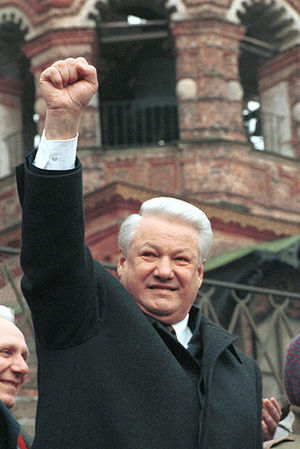
Døde i 2007 / April
Døde i 2007 er en liste over notable personer, der er afgået ved døden i 2007.